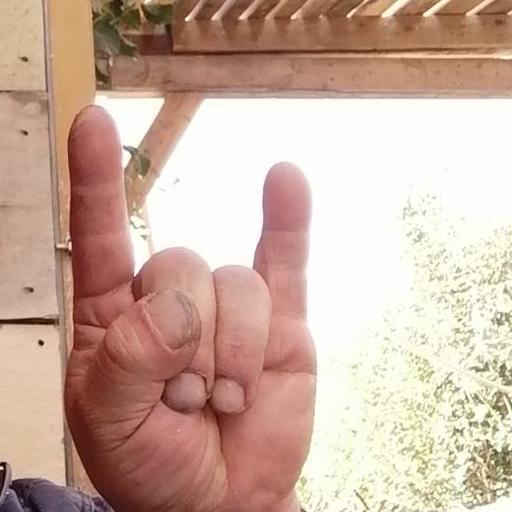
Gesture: rock